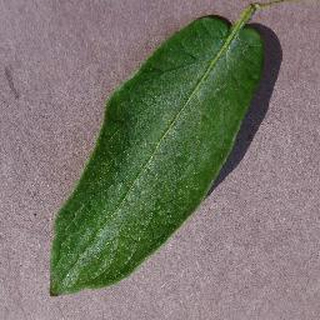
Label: healthy_potato